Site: brandenburg
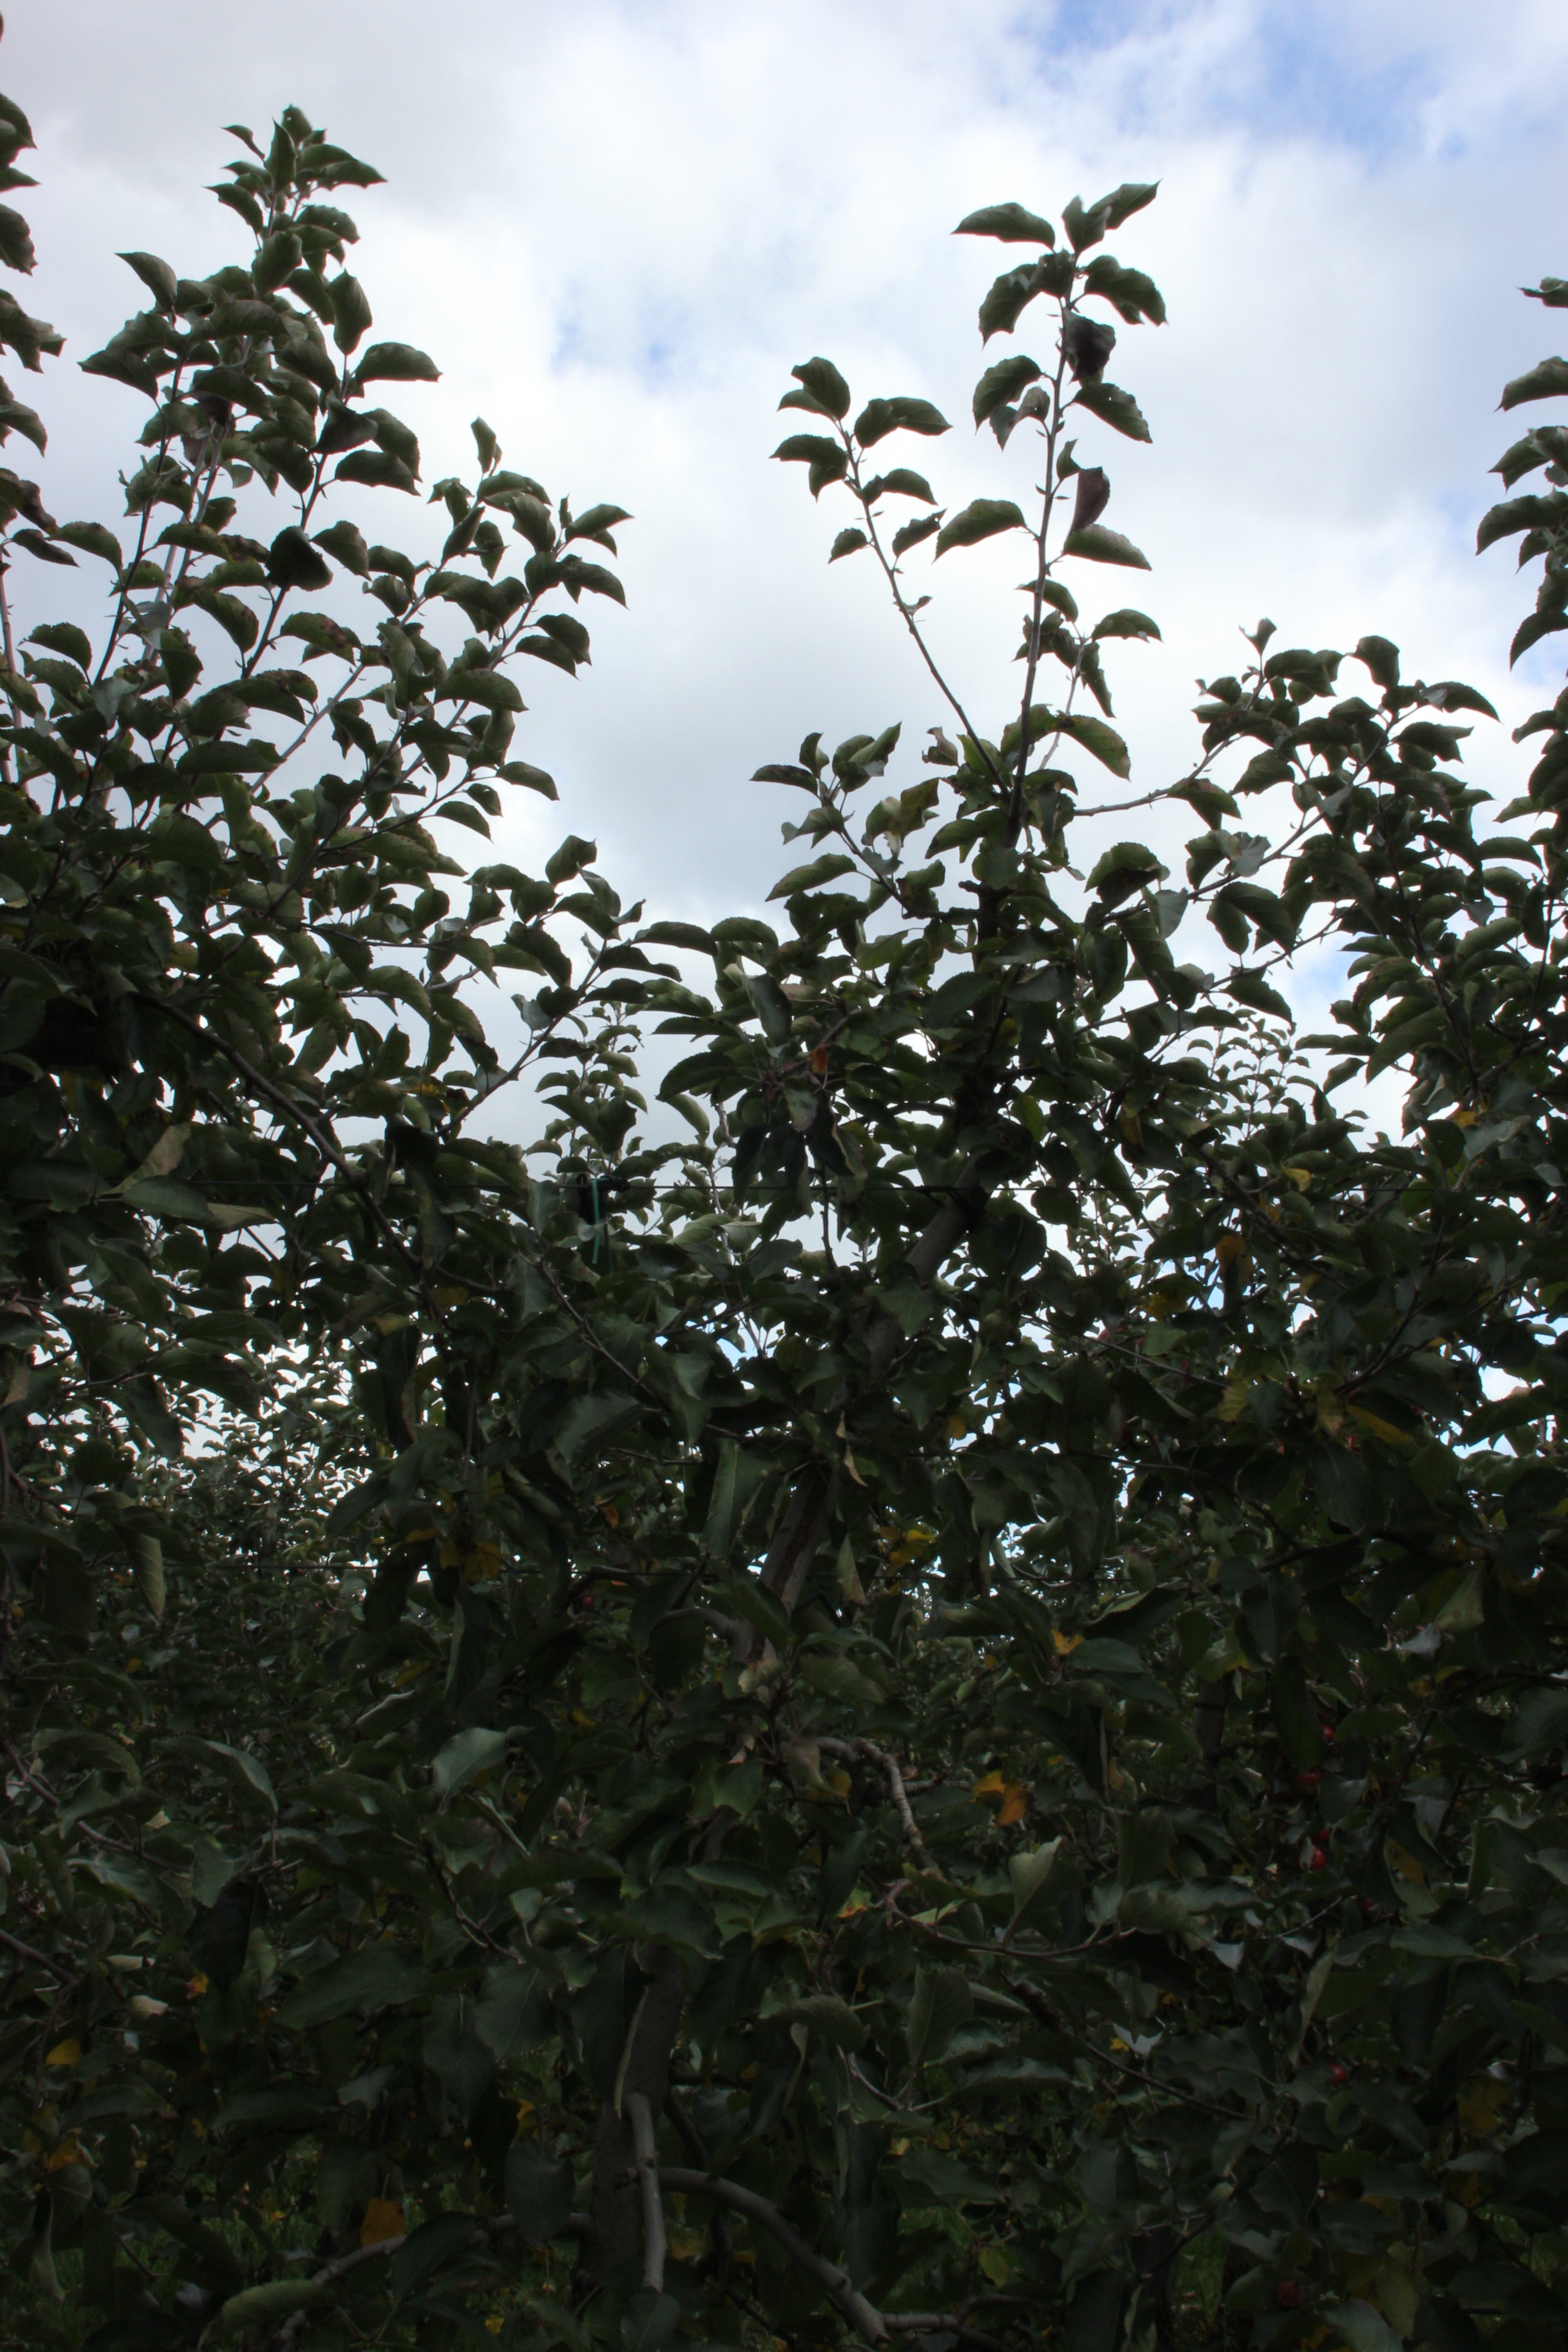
Growth stage (BBCH 91): Senescence, beginning of dormancy